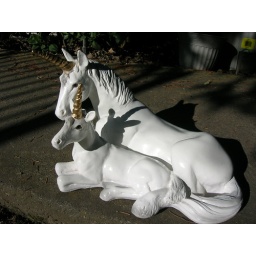
This pic was taken on auto white balance outside, in the sun.